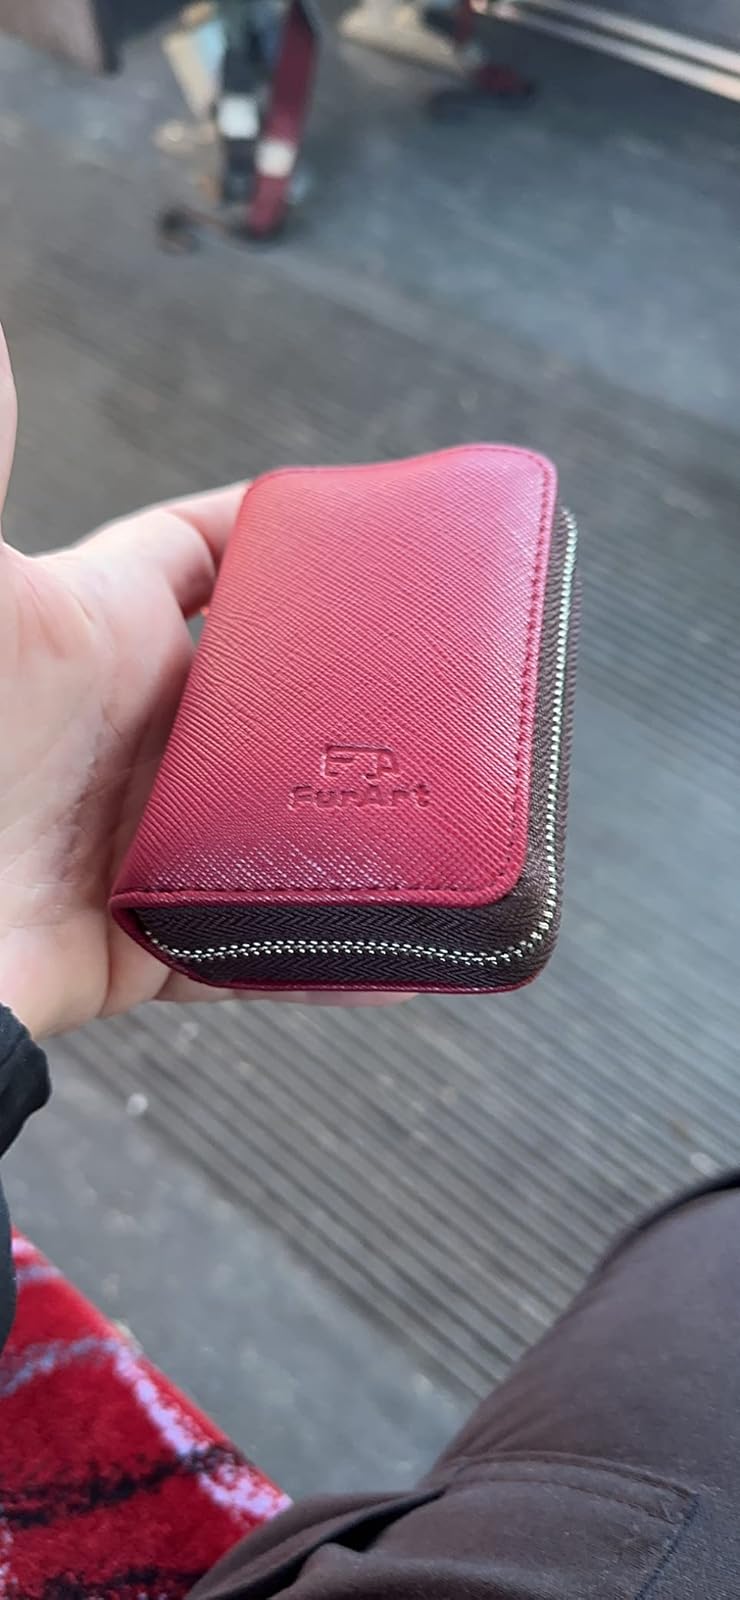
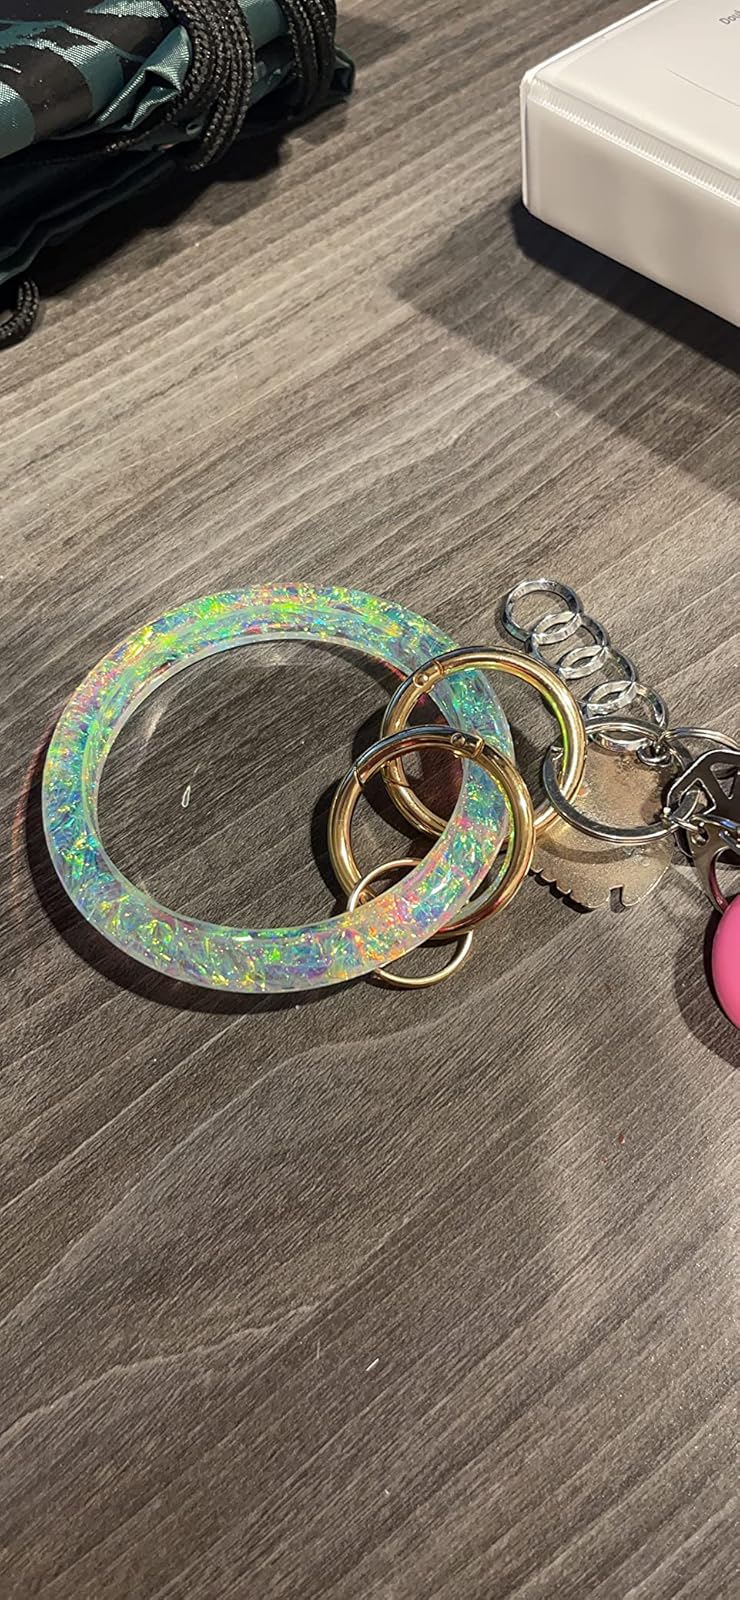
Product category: accessories_keychain
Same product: no